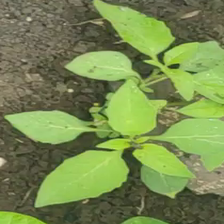
Weed species: Lamber_Quarter_plant(Chenopodium )